Movietone sound system

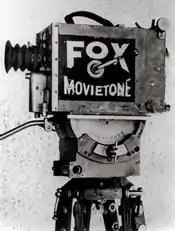
A vintage Fox movietone motion picture camera

Since 1924, Sponable focused on designing single-system cameras that could record both sound and pictures on the same negative. He requested Bell & Howell to modify one of their cameras according to his design, but the results were unsatisfactory. As a result, the Wall machine shop in Syracuse, New York was tasked with rebuilding this camera, and the results were significantly improved.